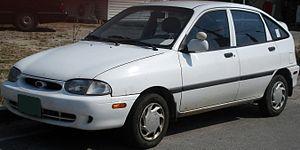
La Ford Festiva est une voiture construite entre 1986 et 2002 en trois générations par le constructeur coréen Kia, qui faisait alors partie du groupe Ford, à partir de composants d'origine Mazda. Elle était déclinée en 3, 4 et 5 portes et disponible en 2 motorisations: Essence 1,3L 73 ch et 1,5L 88 ch.